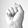
ASL letter: S